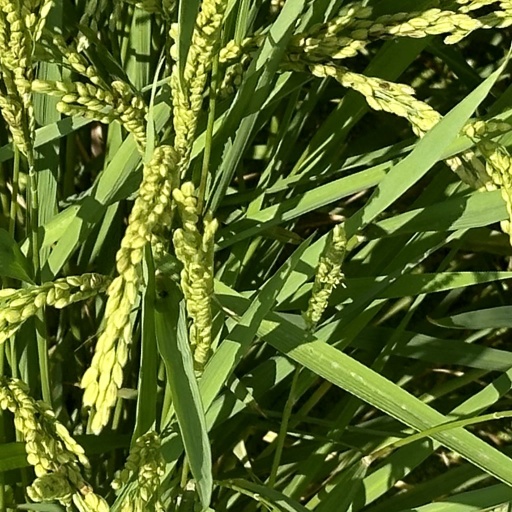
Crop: rice